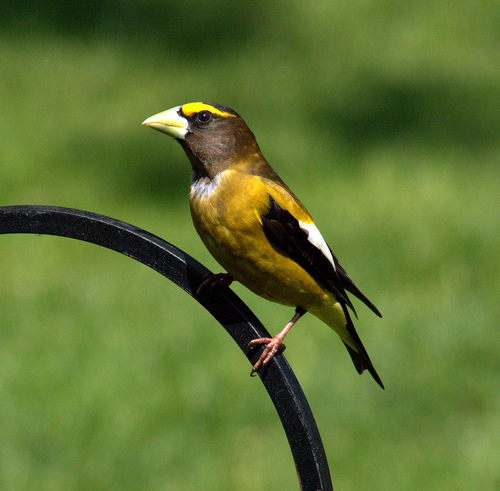
a yellow, black and brown bird with a wide pointed yellow beak.
this bird has a yellow bill with a brown nape and yellow breast and black wngs
this bird has a yellow belly, black primaries, white secondaries, a black head with a yellow eyebrow, and a white bill.
small yellow and black bird. yellow stripe above small black eye. whitish yellow beak and brown feet. black, white and yellow on tail and wings.
the bird has a yellow bill and a brown crown that has a yellow stripe.
a green, black, white and yellow bird with a curved white beak.
this small black, yellow, and white bird has a distinctive yellow striped eyebrow.
the bird has a black eyering, small bill and golden belly.
this bird has a bright yellow breast coloration with a white cream colored bill
this bird has yellow beak with yellow eyebrow and white throat.
Species: Evening Grosbeak